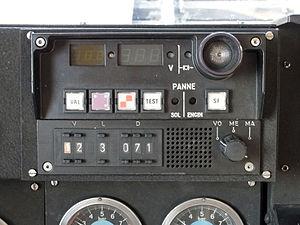
KVB sur le pupitre de conduite d'une rame inox de banlieue au technicentre Paris Nord-Joncherolles, Villetaneuse, Seine-Saint-Denis, France.
Le KVB, ou contrôle de vitesse par balises, est un équipement de sécurité ferroviaire utilisé par la SNCF pour surveiller et maîtriser la vitesse des trains en temps réel.